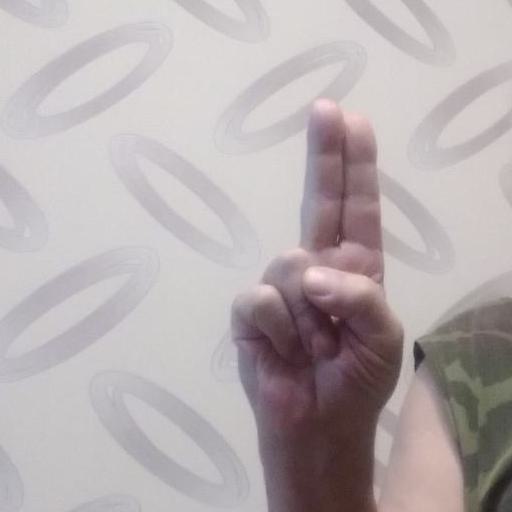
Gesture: two_up